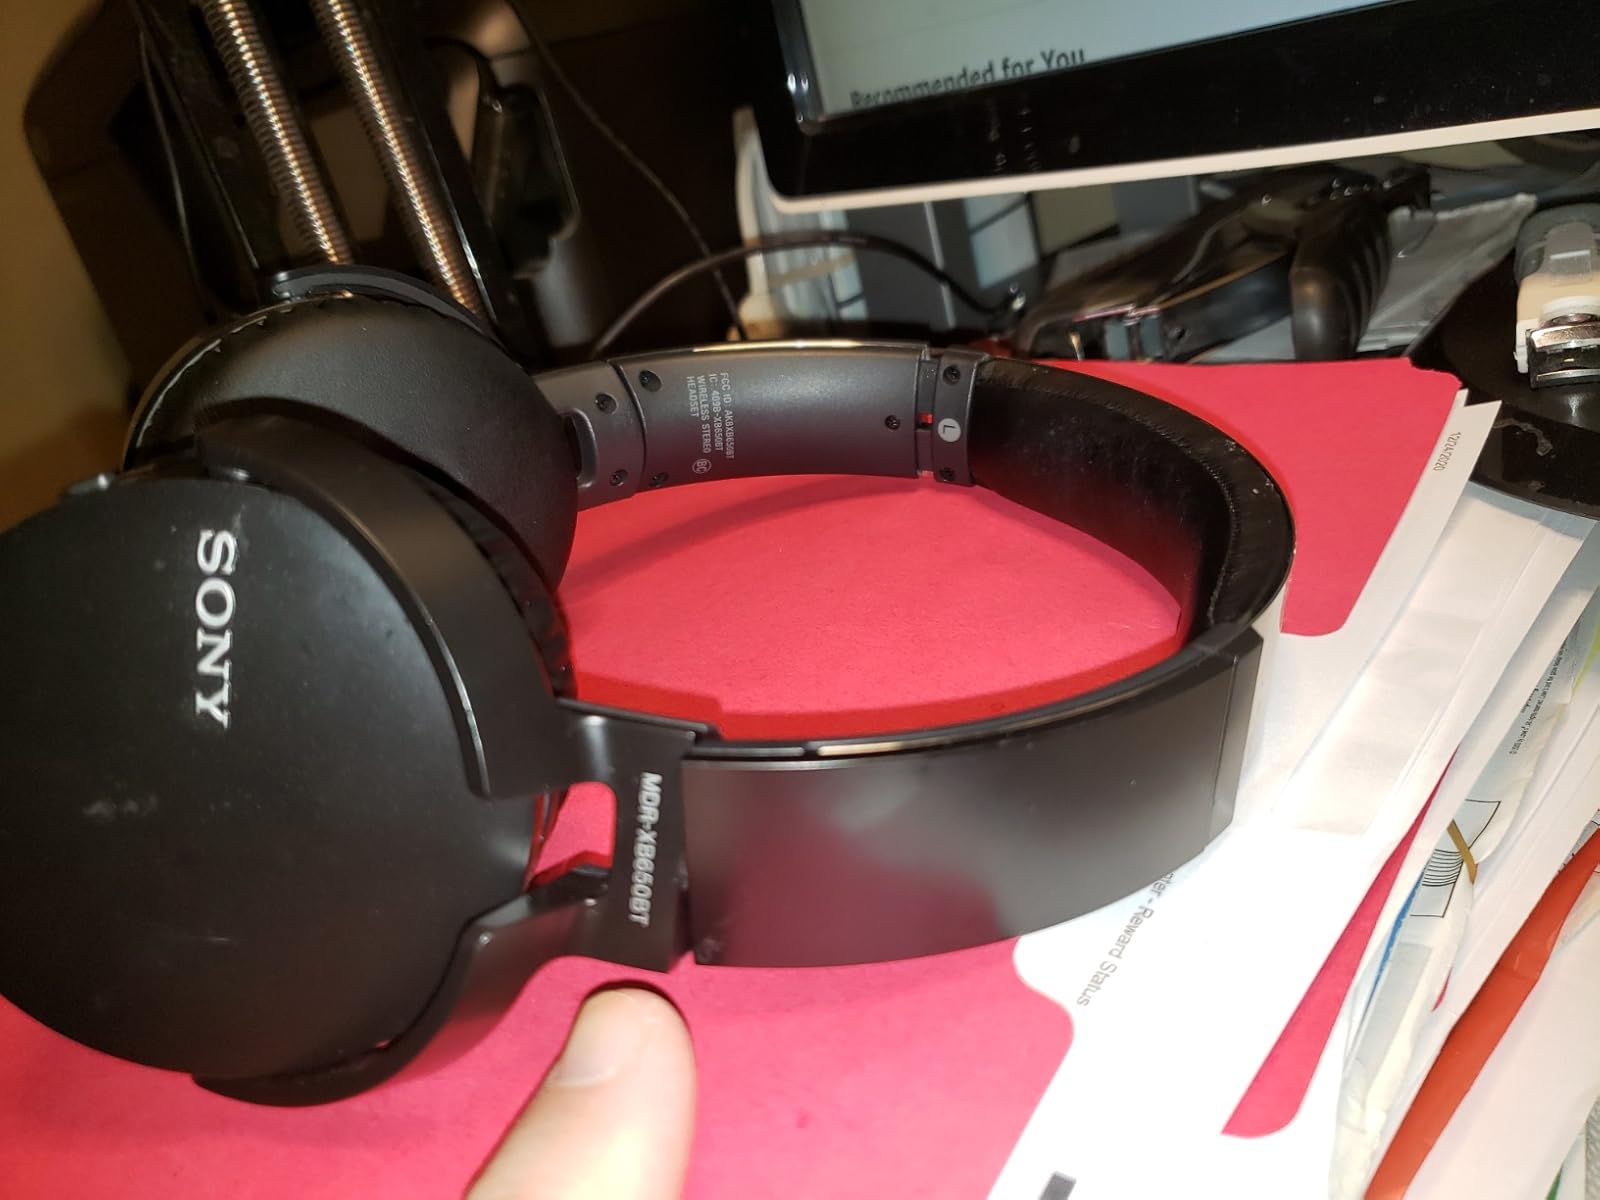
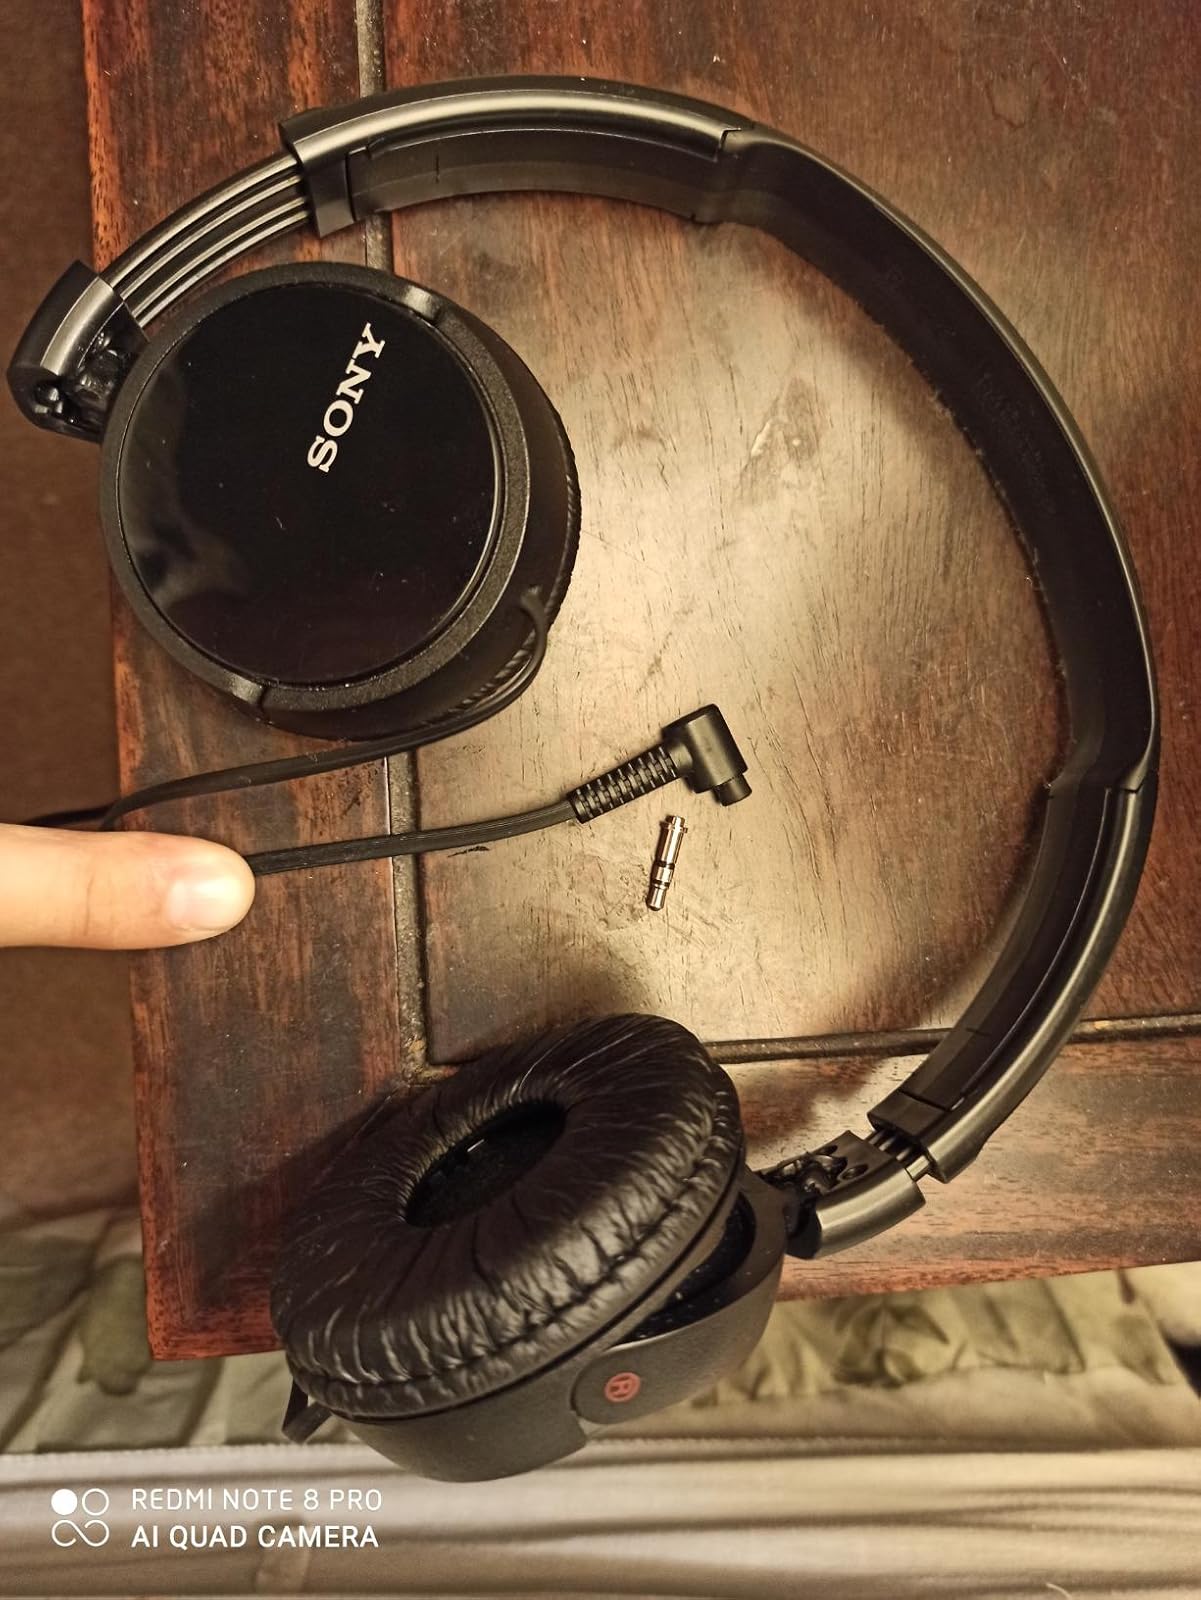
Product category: headphones
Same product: no